Joseph Francis Gilbert

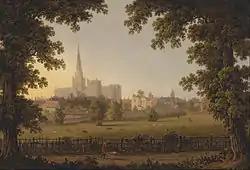
Painting of Chichester Cathedral by Gilbert in 1833.

Gilbert was known for painting landscapes and scenery in Sussex, England. He resided in Chichester for several years and painted a number of scenes at Goodwood Racecourse.